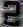
Number: 2